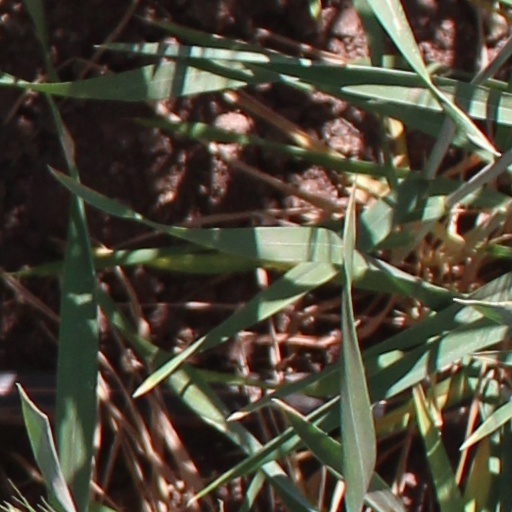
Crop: wheat